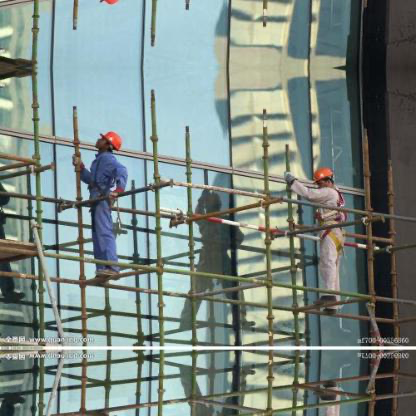
Objects in the image:
label: helmet
label: helmet
label: helmet